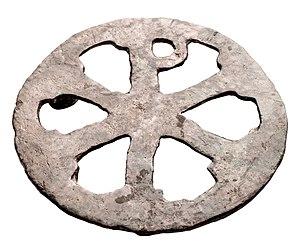
Le chrisme est un symbole chrétien datant du christianisme primitif. Il est formé des deux lettres grecques I et Χ - des initiales de Ἰησοῦς Χριστός - puis des deux lettres grecques Χ et Ρ - des deux premières lettres du mot Χριστός - l'usage de cette dernière graphie, qui est associée au premier empereur romain chrétien Constantin Iᵉʳ, s'étant imposé sur la première.
Un christogramme est un monogramme ou une combinaison de lettres qui forme une abréviation pour le nom de Jésus-Christ, traditionnellement utilisé comme un symbole chrétien. Différents types de christogrammes sont associés aux différentes traditions du christianisme.